World Surf League

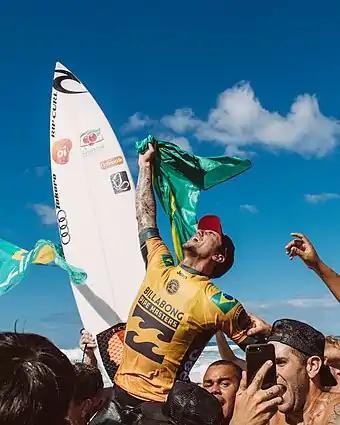
Gabriel Medina, 2018 WSL Championship Tour Champion

Annual Championship Tour champions, since 1964, as recorded by World Surf League and correct as of 8 September 2022.